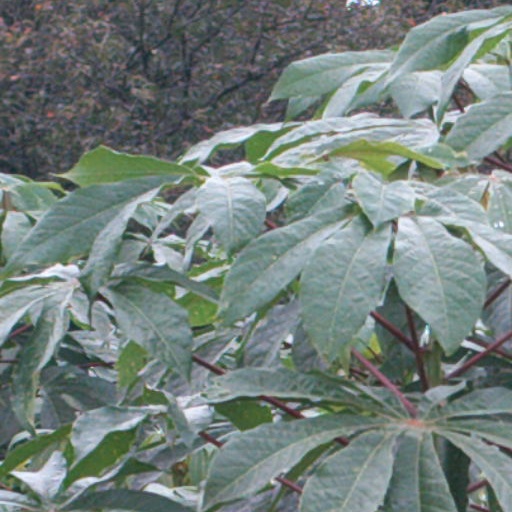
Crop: cassava